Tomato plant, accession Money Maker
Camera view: vertical (180 deg); turntable rotation: 30 degrees
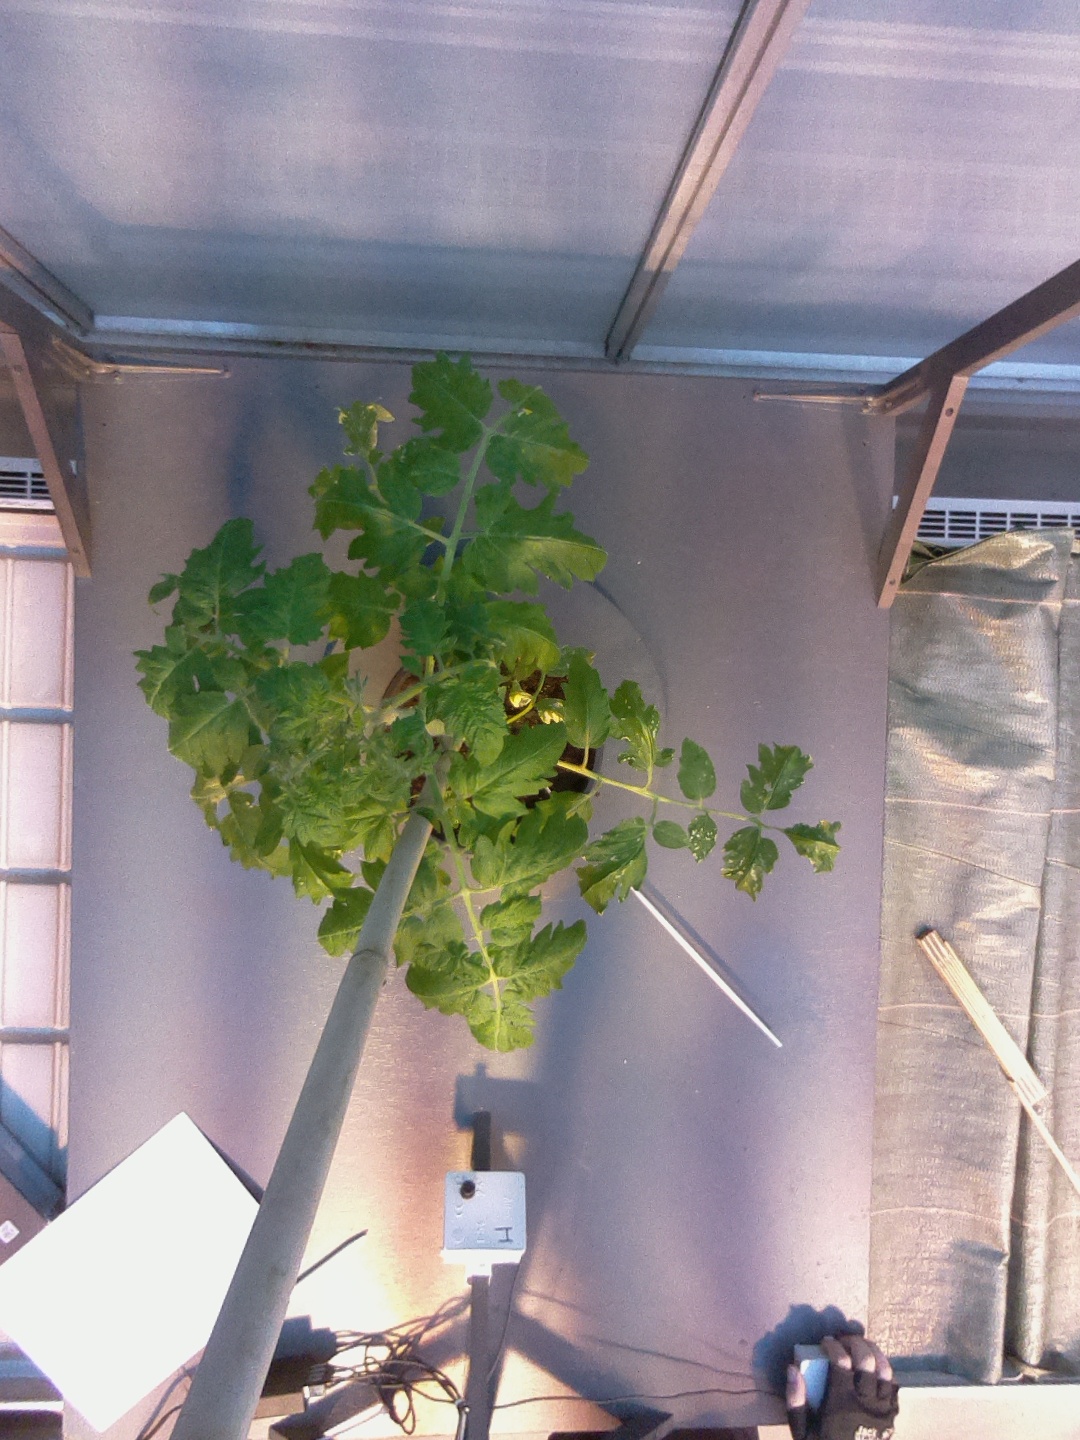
BBCH growth stage 53: 3 inflorescences visible